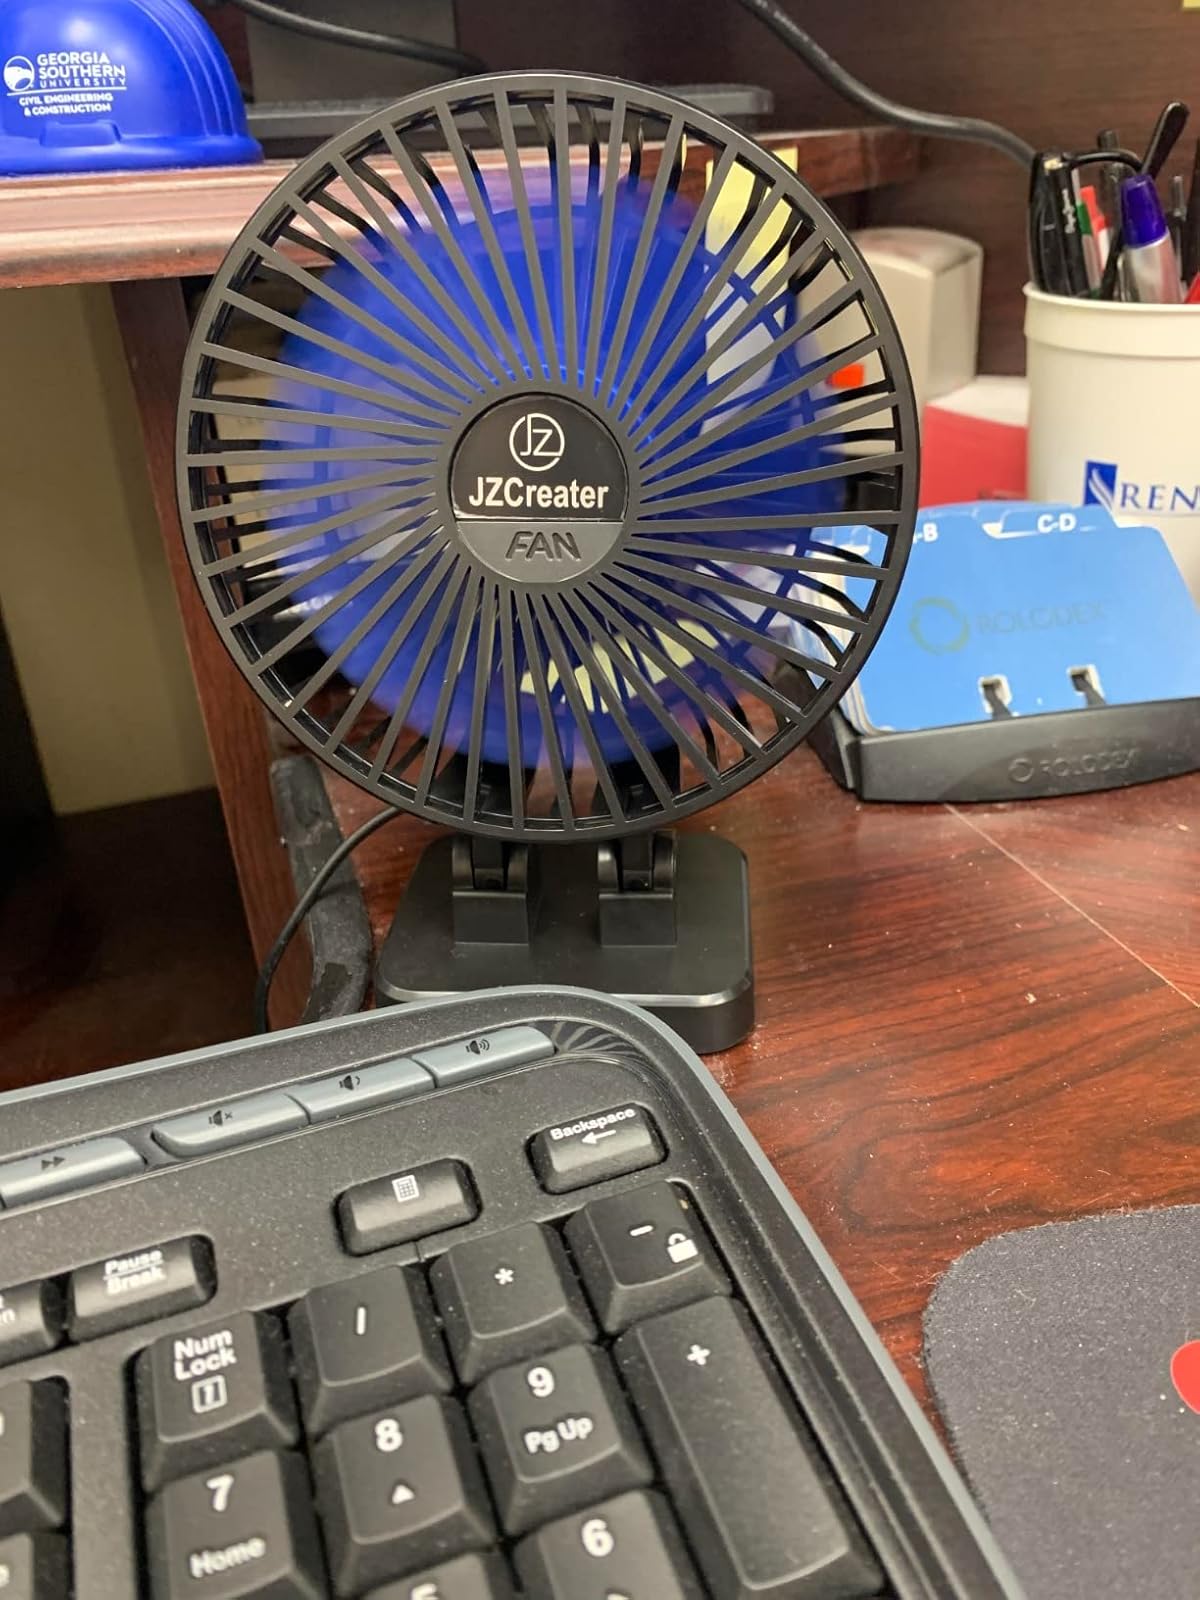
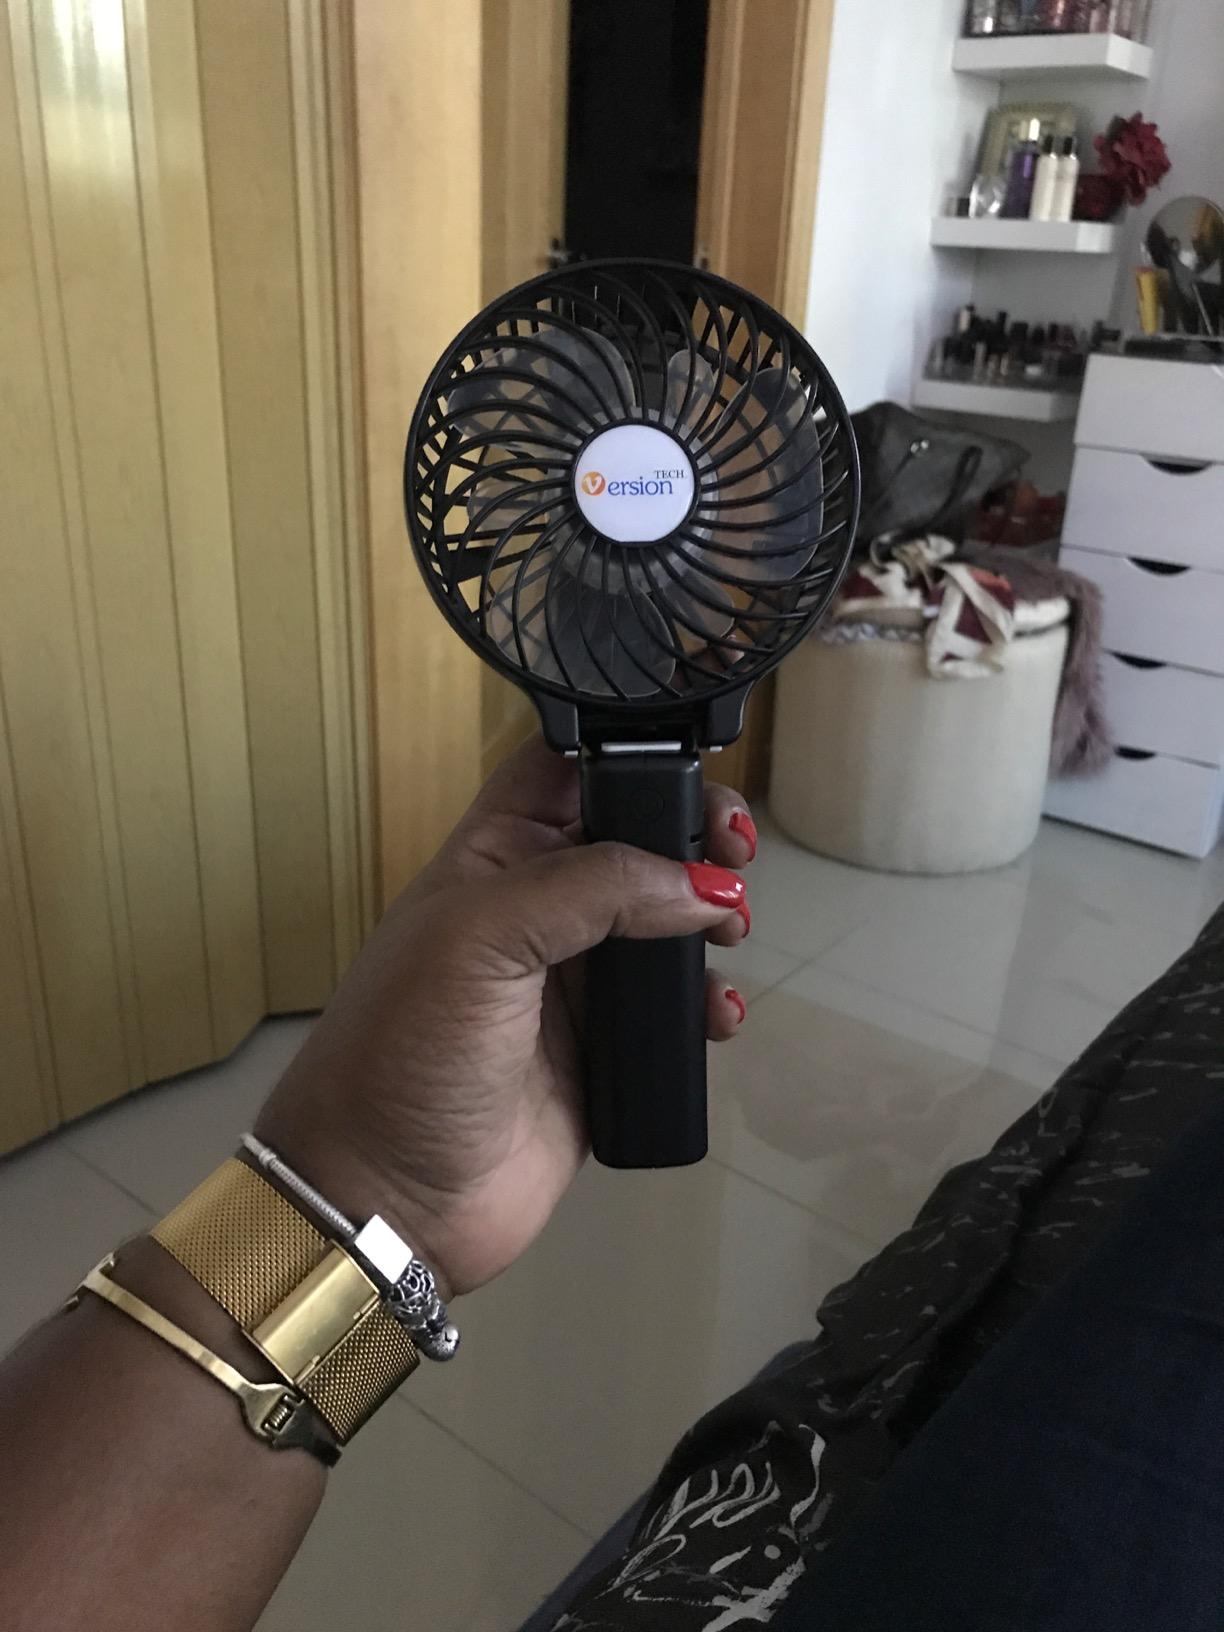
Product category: fan
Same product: no